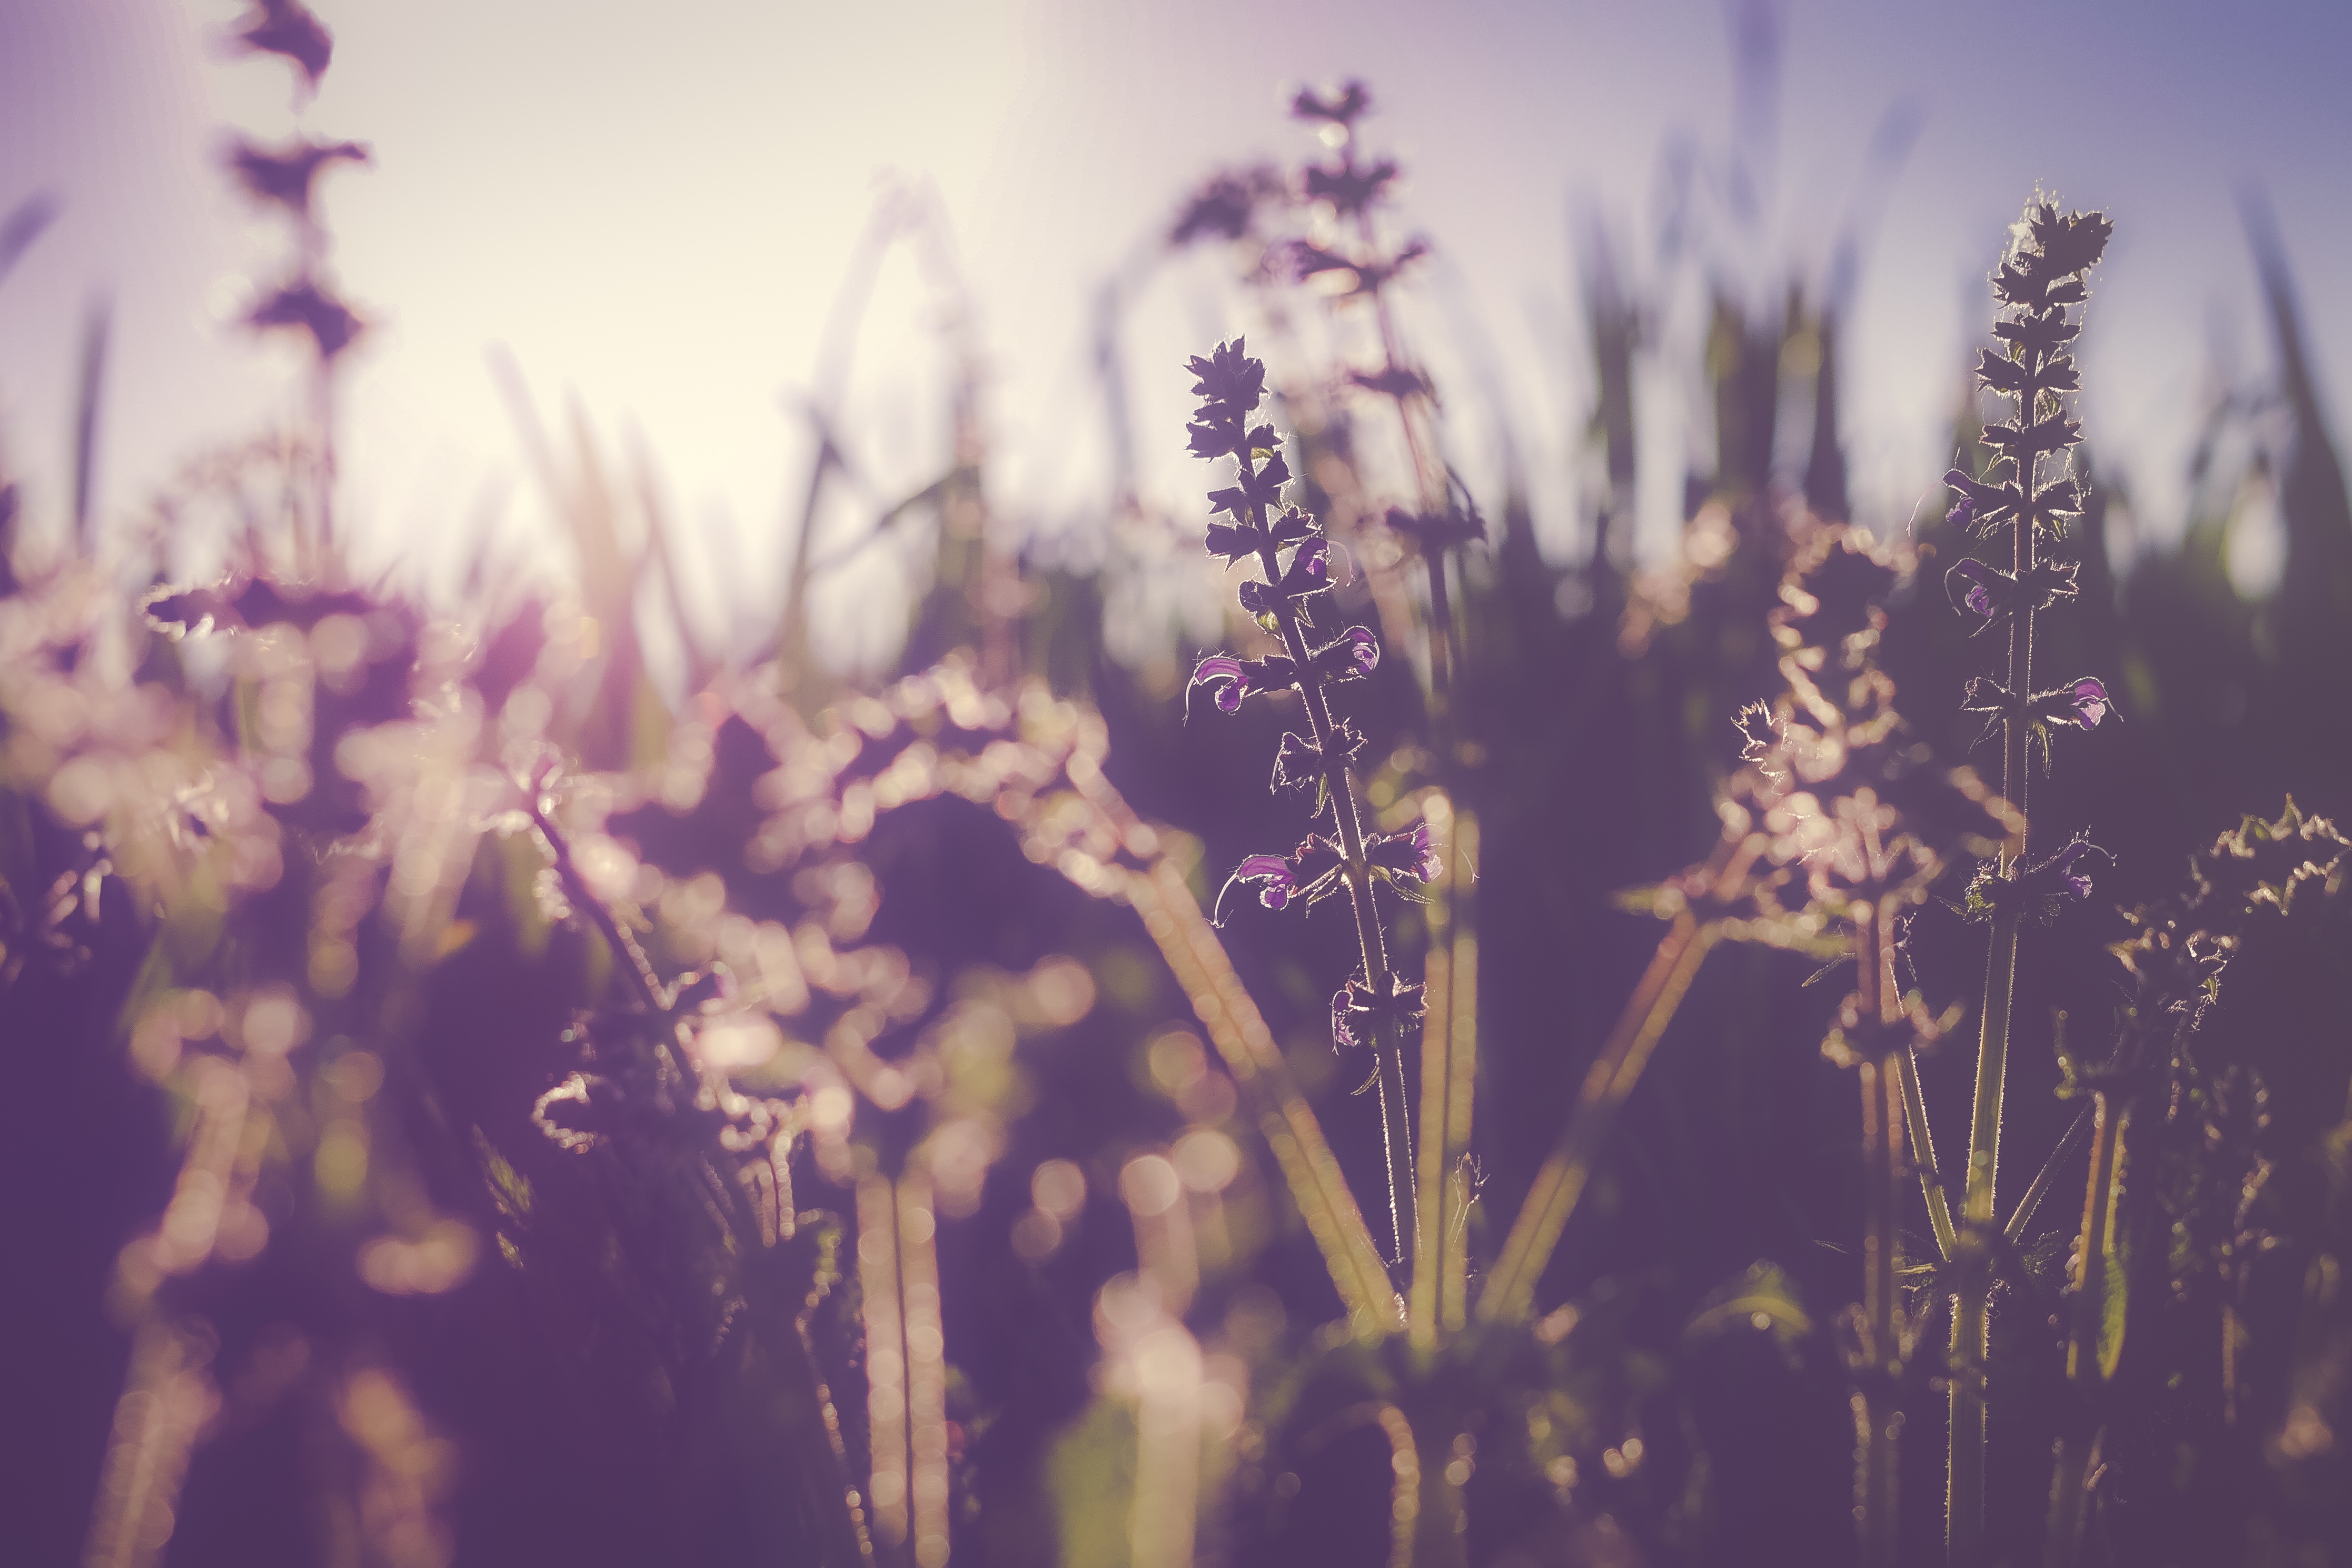
nature, grass, branch, light, plant, field, photography, sunlight, morning, leaf, flower, spring, color, autumn, darkness, flora, season, macro photography, grass family